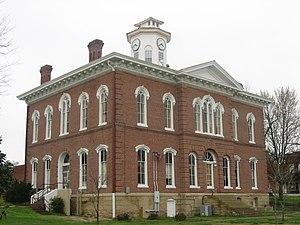
Le comté de Johnson, en anglais : Johnson County, est un comté situé dans l'État de l'Illinois, aux États-Unis. En 2010, sa population est de 12 582 habitants. Son siège est Vienna.
Vienna est le siège du comté de Johnson, dans l'Illinois, aux États-Unis.